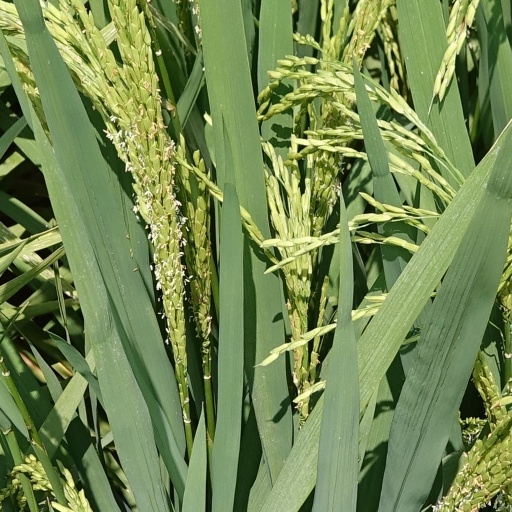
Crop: rice